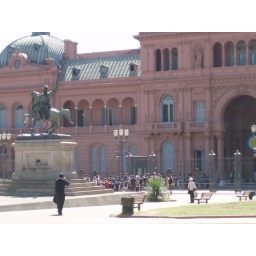
The Pink House, house of the president of Argentina. The arched window was used by Madonna during the filming of Evita.